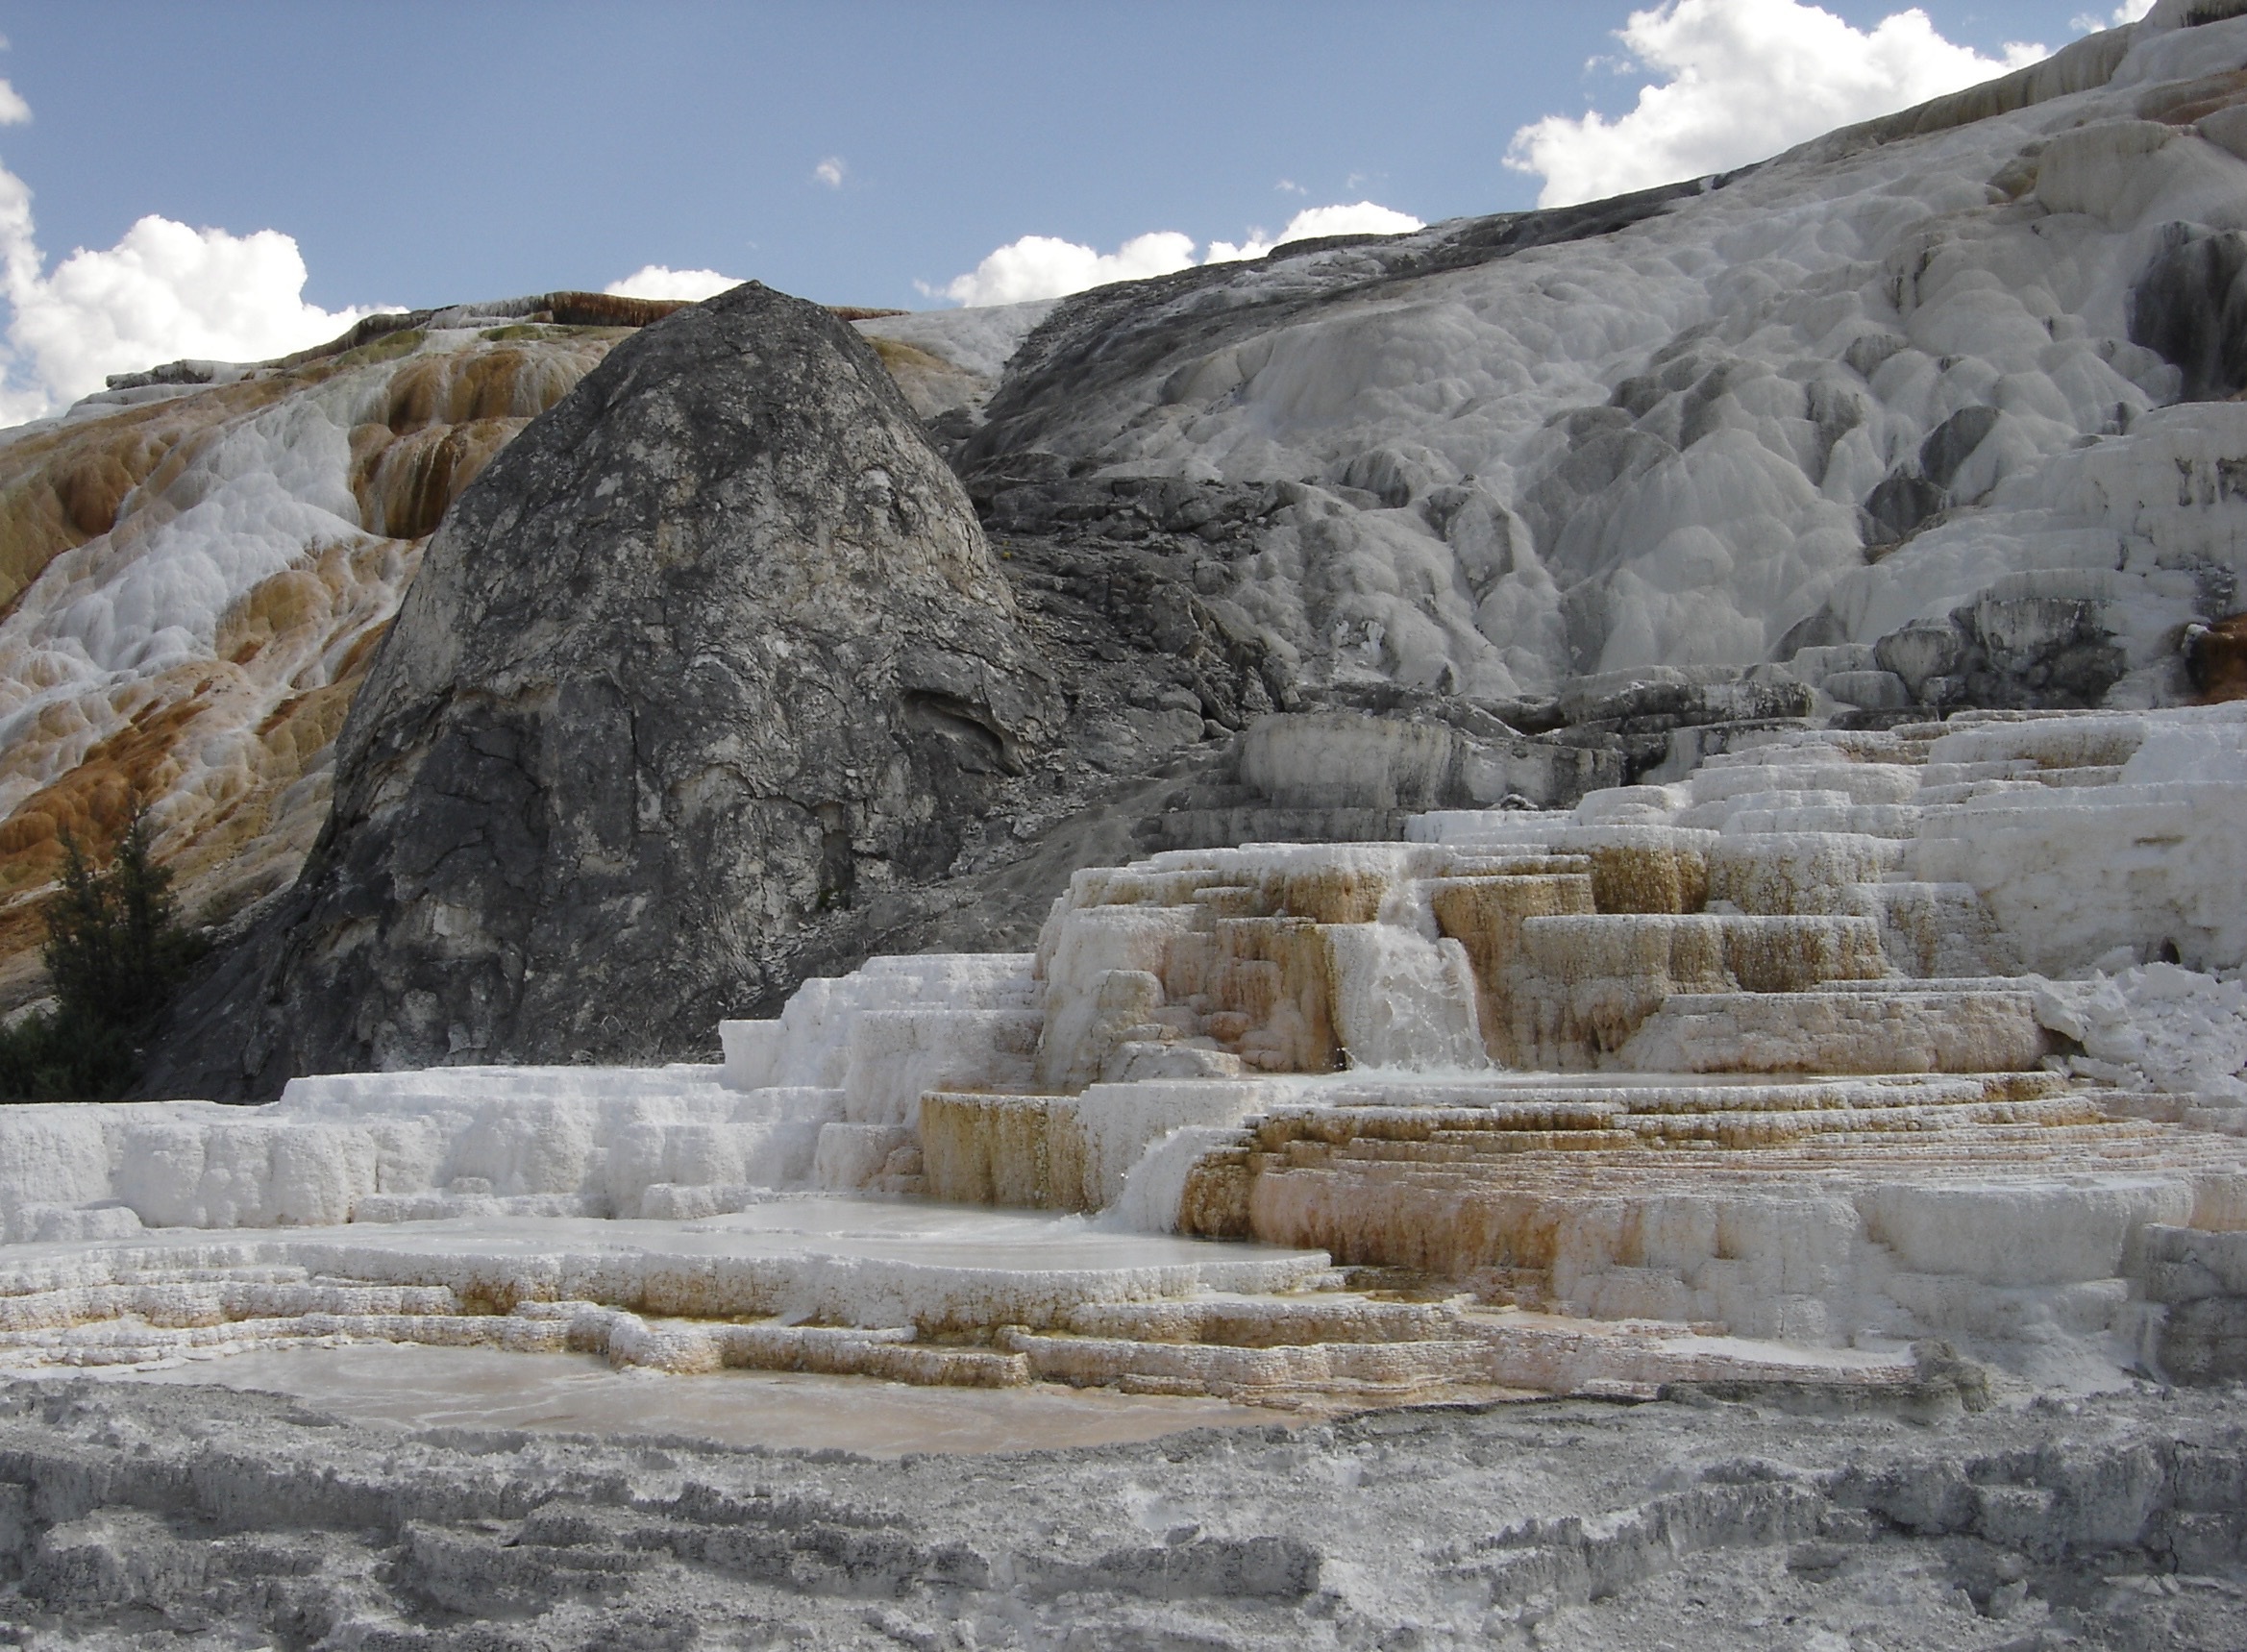
rock, snow, valley, formation, cliff, terrain, yellowstone, geology, badlands, wyoming, quarry, water feature, wadi, ancient history, geological phenomenon, mammoth hot springs